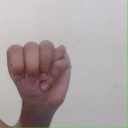
अक्षर: म